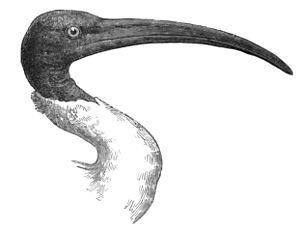
Threskiornis est un genre qui regroupe des ibis, oiseaux de marécages de la famille des Threskiornithidae.
L’Ibis malgache est une espèce d’oiseaux de la famille des Threskiornithidae. Elle a été séparée de l’Ibis sacré dont elle est distinguée par ses yeux bleus.